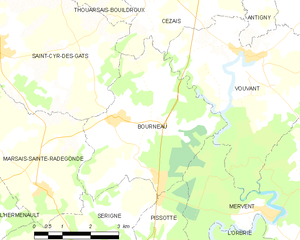
Carte des communes françaises Bourneau